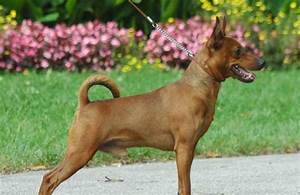
Label: dog